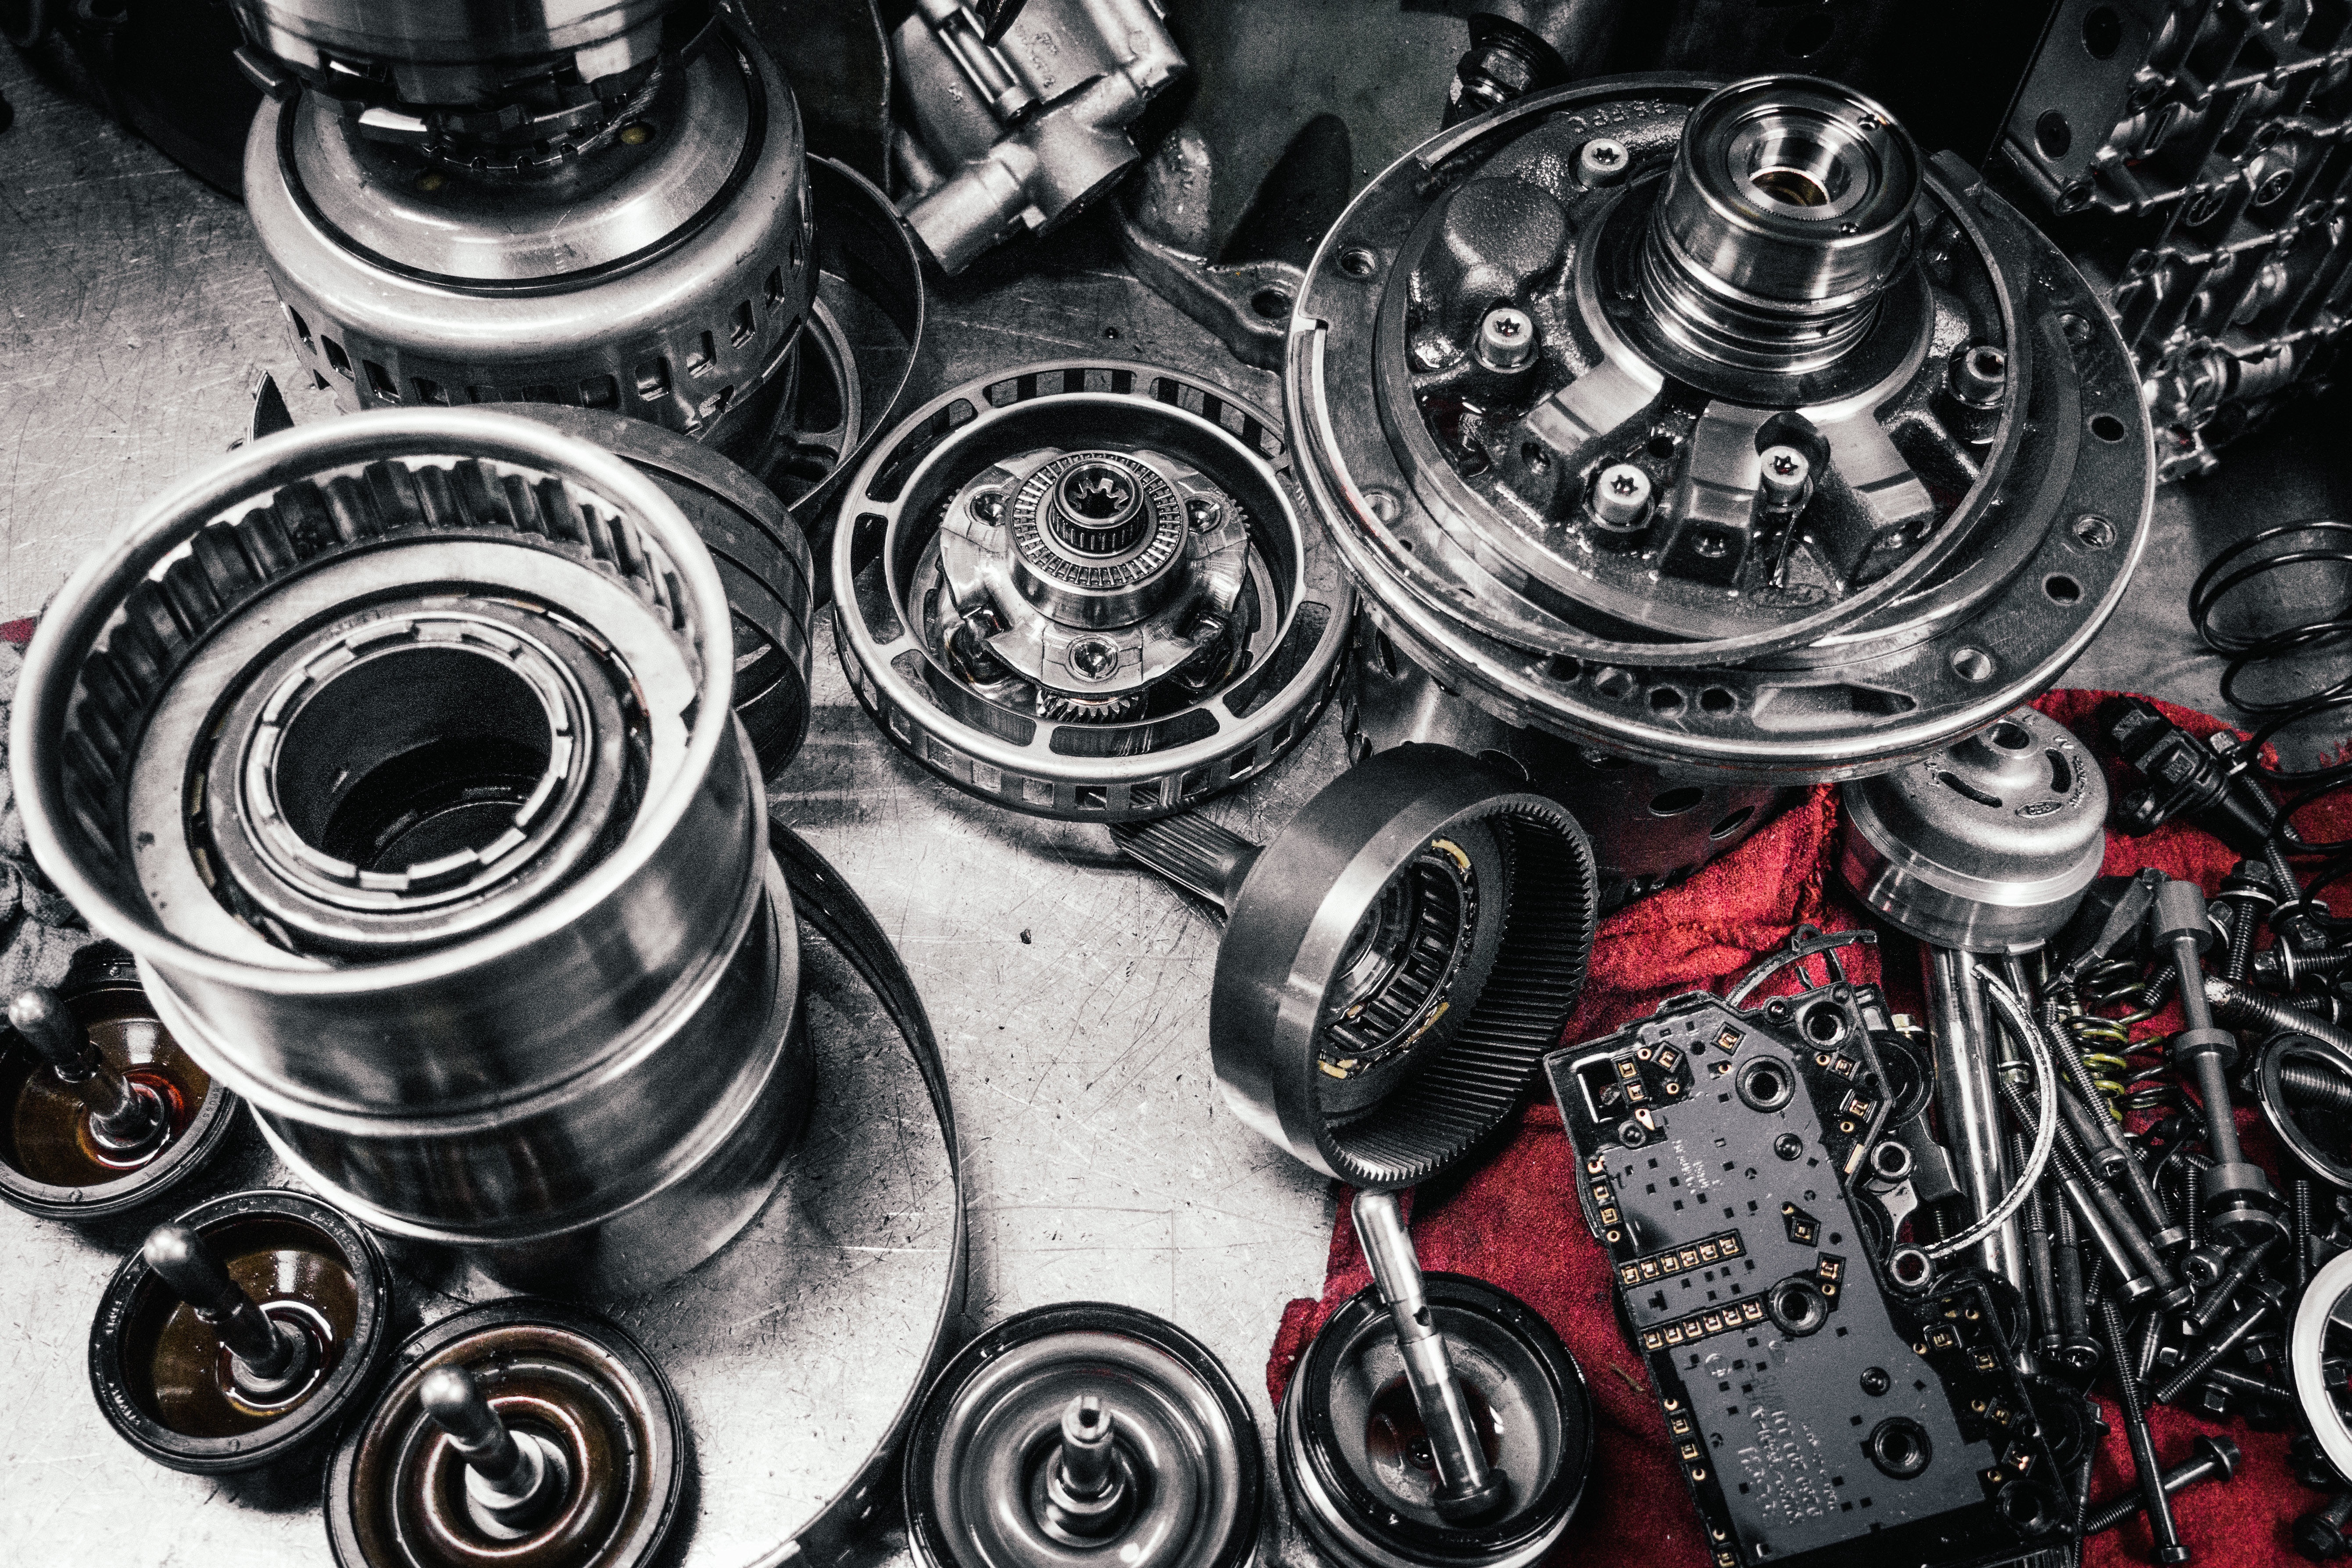
wheel, tire, engine, rim, auto part, automotive tire, aircraft engine, automotive engine part